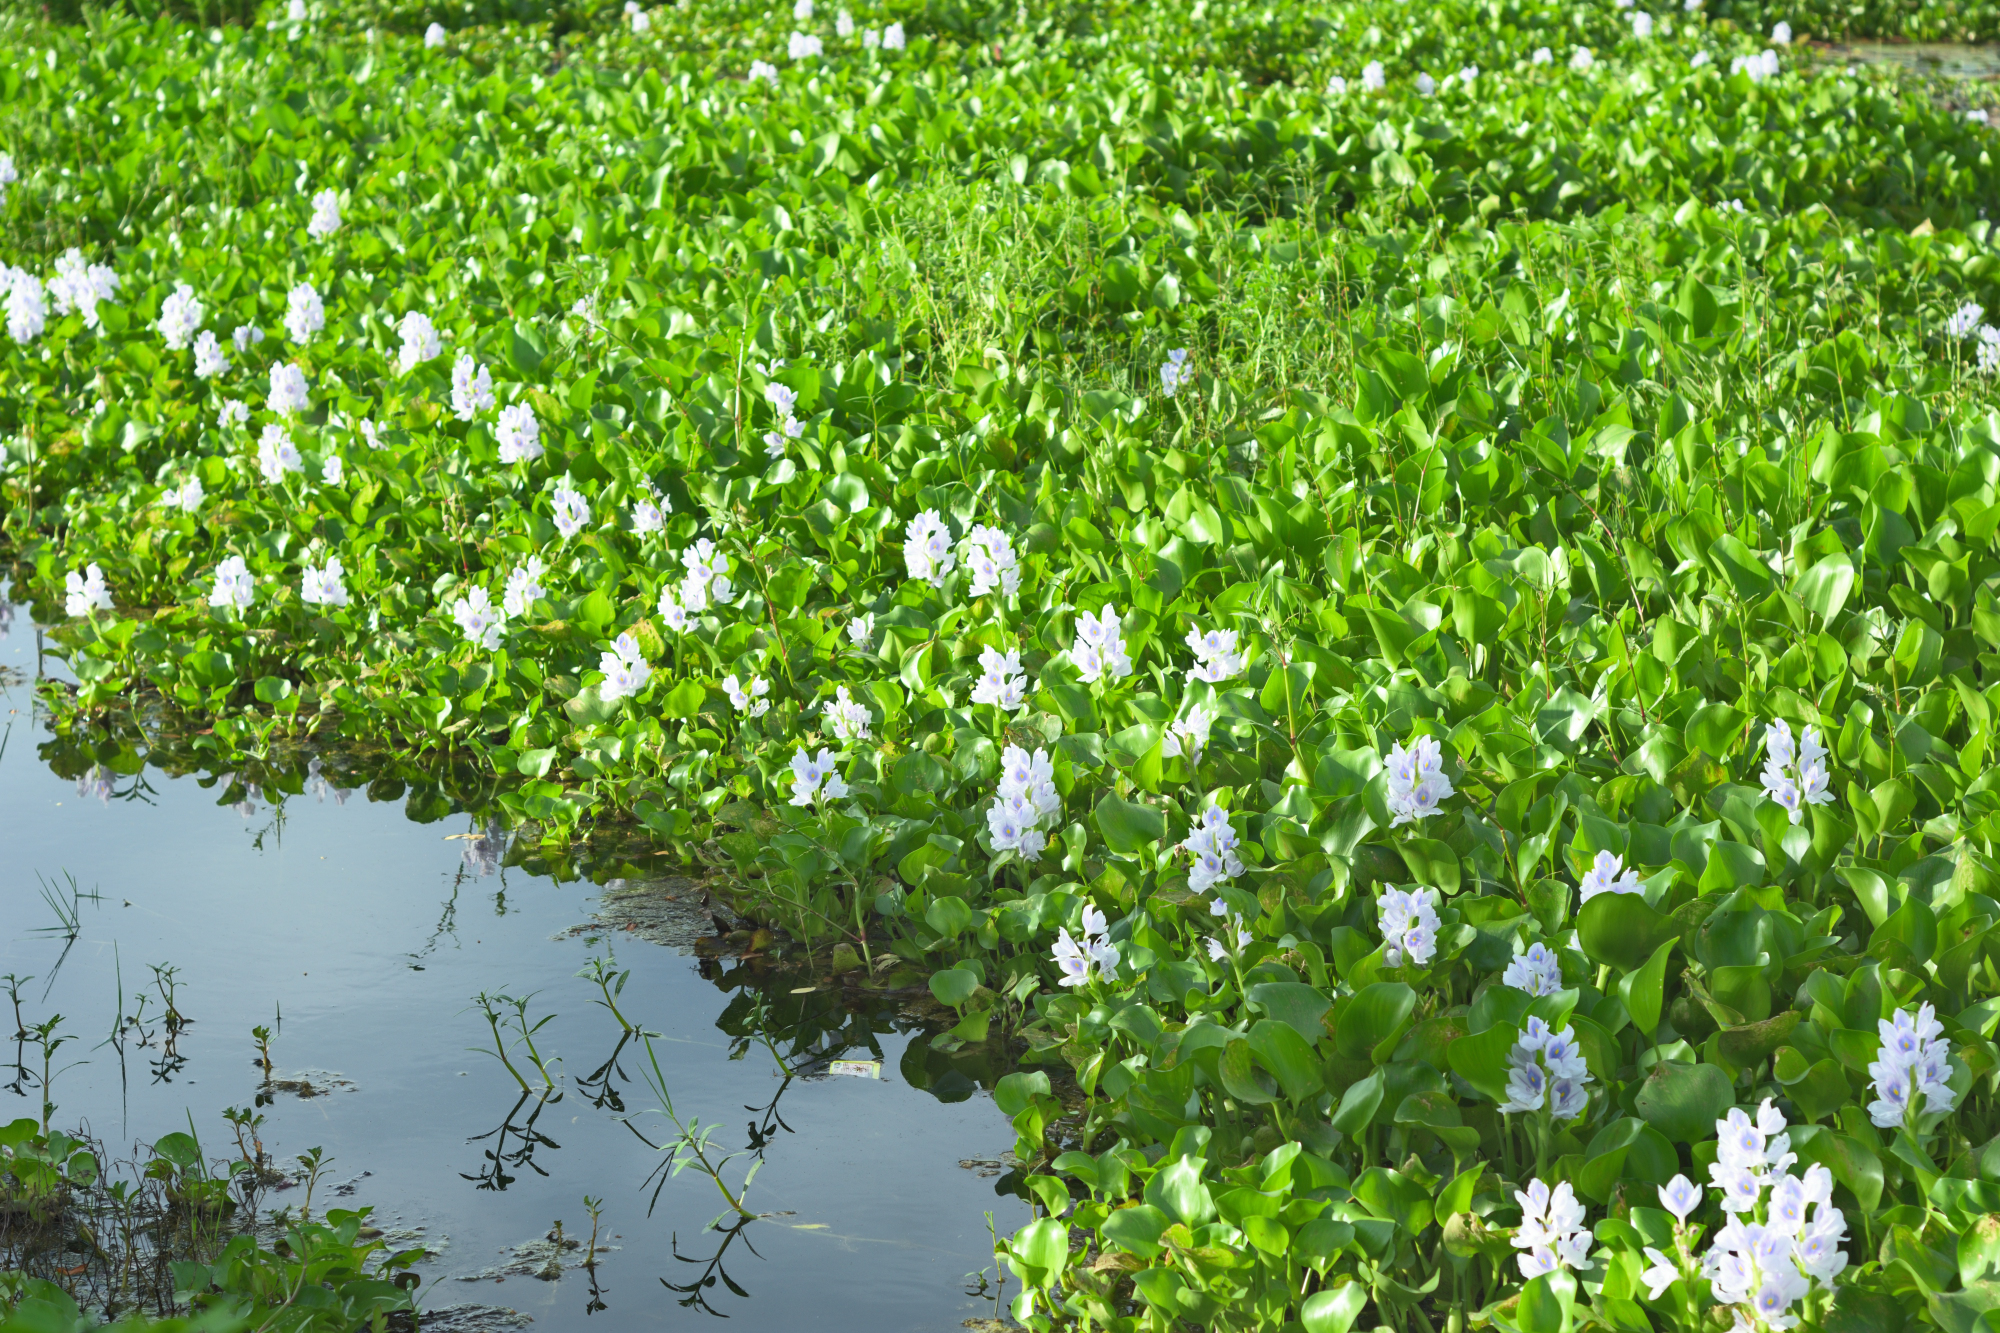
Water Hyacinth - Khurushkul Pond, Bangladesh
Water hyacinth (Eichhornia crassipes) coverage in a freshwater pond near Khurushkul, Cox's Bazar, Bangladesh. Photographed on 9 August 2026 during the monsoon season. Follow-up survey of the pond documented in the June 2026 water lily / water hyacinth dataset.
Location: Khurushkul, Cox's Bazar, Chattogram, Bangladesh
Keywords: water hyacinth, Eichhornia crassipes, invasive aquatic plant, pond, freshwater wetland, monsoon, Bangladesh, Khurushkul, Cox's Bazar, botanical photography, aquatic vegetation, golamrob